This Will Be the Death of Us

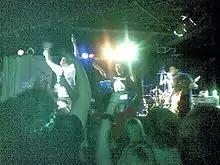
Set Your Goals toured throughout 2009 and 2010 in support of "This Will Be the Death of Us".

In March 2009, Punknews.org reported that Set Your Goal's second album would be released in four months' time. On March 24, 2009, it was announced that the band had signed to Epitaph Records, and that their next album would be titled "This Will Be the Death of Us". Between late March and early May, the band supported New Found Glory on their headlining tour of the US, leading up to an appearance at The Bamboozle festival. On May 25, 2009, the album's track listing and artwork were posted online. After this, the band went on a brief tour of Japan with All Time Low. On June 2, the band said that if 5,000 people retweeted one of their tweets, they would release a track, and the following day, "This Will Be the Death of Us" was posted on their Myspace profile. Shortly afterwards, the band toured Australia as part of the Take Action Tour. On June 18, 2009, "Gaia Bleeds (Make Way for Man)" was posted on Myspace.